Ottoman Tunisia

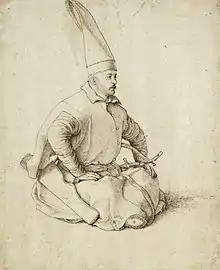
A Janissary (15th century), depicted in a drawing by Gentile Bellini of Venice.

Until 1591, the janissaries corps in Tunisia where under the authority of the local Ottoman Pasha. However, in that year, junior officers of the janissaries, known as deys, revolted against their senior officers, compelling the Pasha to recognize the leadership of one of their own. This newly appointed leader, known as the Dey, was elected by his fellow deys and assumed control over law enforcement and military affairs in the capital, effectively becoming the de facto ruler of the country. Although this change challenged the authority of the Ottoman Empire, from the Tunisian perspective, political power remained in the hands of foreigners. The existing state council, known as the diwan, was dissolved, but to placate local sentiments, some Tunisian Maliki jurists were appointed to key positions, although Hanafi jurists of Ottoman origin continued to dominate. The janissary Dey enjoyed considerable discretion in exercising his authority, although initially, his jurisdiction was primarily confined to Tunis and other urban centers.